The Holocaust in Bohemia and Moravia

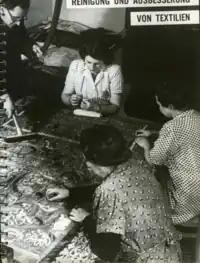

In January 1940, the remit of the Prague Central Office was extended to the entire Protectorate. In March, it obtained control of all Jewish communities, to which all those classified as Jewish according to the Nuremberg Laws were ordered to report even if they were not members of the Jewish community. Jews' freedom of movement was restricted by the Hácha government with a curfew imposed at 20:00, and a ban on visiting cinemas and theaters. Protectorate identification cards for Jews were stamped with the red letter "J". In August 1940, Jews were banned by order of the Reich Protector from all voting rights and public office, all positions involving the media and public opinion, and all Czech associations. Jews were also restricted from shopping except for a few hours of the day from mid-1940, and eventually businesses had to choose whether to serve exclusively Jewish or non-Jewish customers. Jews were banned from attending German schools in March 1939, and in August 1940 the Czech government banned Jewish students from the Czech schools as well. Prohibition of private tutoring of Jewish students followed, and in July 1942 all education for Jewish students was banned.